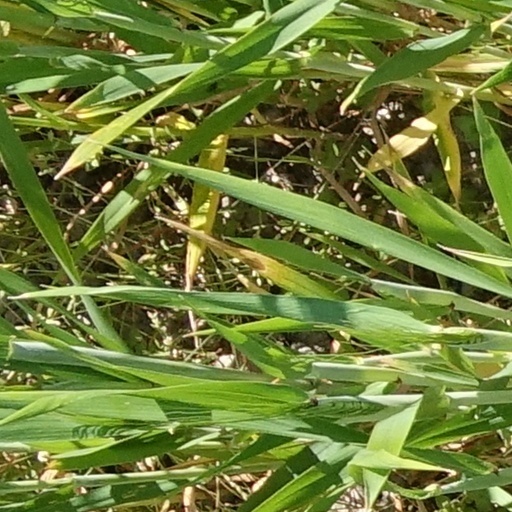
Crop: wheat